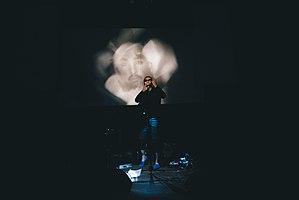
Radwan Ghazi Moumneh est un musicien, ingénieur du son, et producteur canadien.